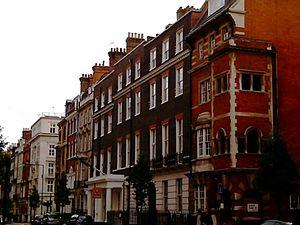
Le Queens' College de Londres fut fondé en 1848 par le théologien et socialiste Frederick Denison Maurice. Il fut le premier établissement d'enseignement supérieur féminin à obtenir une Charte royale en 1853.